Tony Tixier

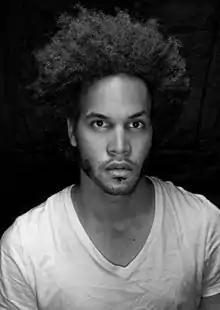
Dream Pursuit Tony Tixier

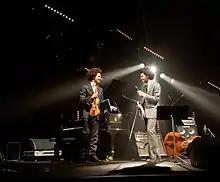

Tony Tixier was born in Montreuil and studied classical piano at the conservatory. He made his first stage appearance at age seven. He studied choral, classical harmony and counterpoint, writing and composition. At age twelve, he graduated (DFE) in musical training with honors, and in classical piano (DFE) in Pascal Gallet's class at fourteen.